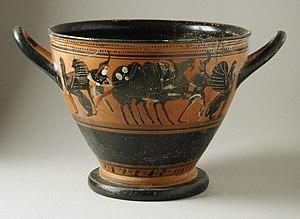
En Grèce antique, un skyphos est un gobelet, c'est-à-dire un type de vase à boire haut de 5 à 15 cm, généralement sans pieds. Il est très courant dans le répertoire grec et romain. Utilisé comme vase à boire et à libation, il se caractérise par une coupe large et profonde, un petit pied et deux anses insérées à mi-hauteur du corps ou sous le bord.